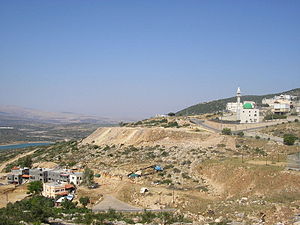
Eilabun
Eilabun er en arabisk landsby beliggende i det nordlige Israel i Beit Netofa Dalen, vest for Genesaret Sø. Den har et indbyggertal på 5.558, alt overvejende kristne maronitter. Den er kendt for Eilabun-tunnellen, den 850 meter lange tunnel, som løber under byen og forbinder Jordan-kanalen med Beit Netofa-kanalen i Israels nationale vandtransportsystem, som sender vand fra Genesaret sø og langt ned i Negev-ørkenen.